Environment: real
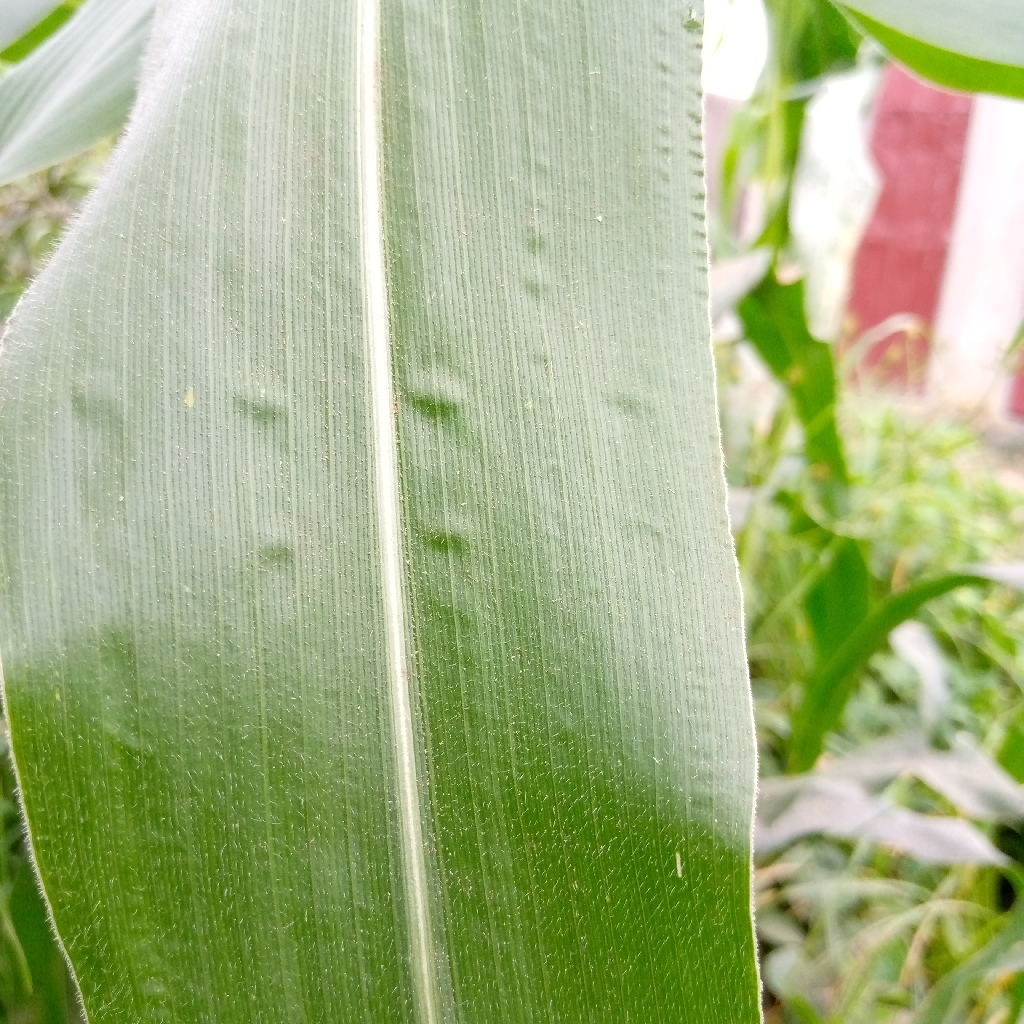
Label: healthy